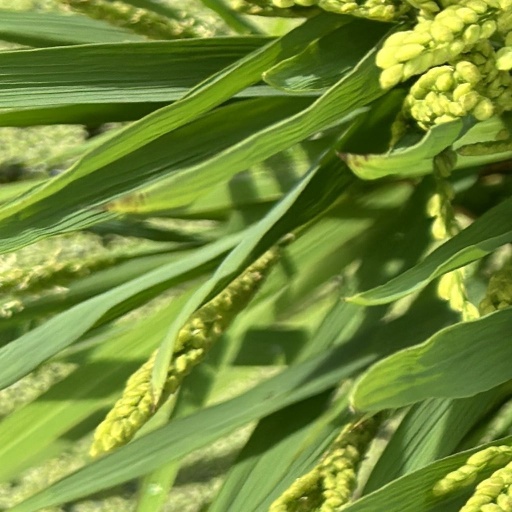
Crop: rice